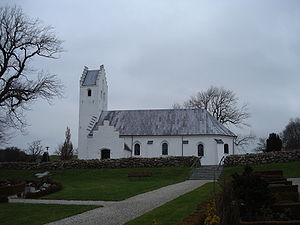
Bregnet Kirke
Bregnet Kirke set fra syd
Bregnet Kirke, Bregnet Sogn, Øster Lisbjerg Herred i det tidligere Randers Amt.